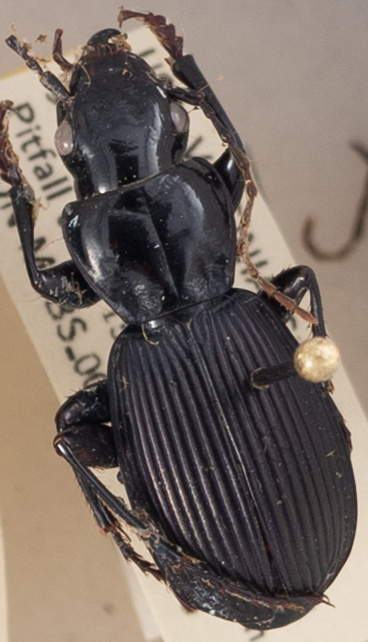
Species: Pterostichus moestus
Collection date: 2021-06-15
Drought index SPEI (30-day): -0.51
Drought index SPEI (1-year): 0.718
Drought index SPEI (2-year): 1.28